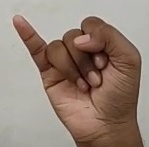
ASL sign: J